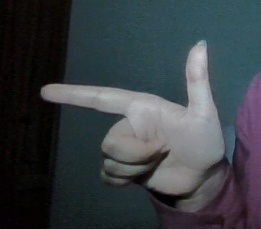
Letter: yaa